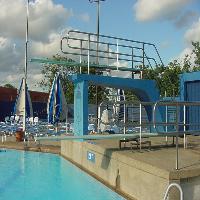
Weather: sun or clear